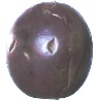
Label: passion_fruit